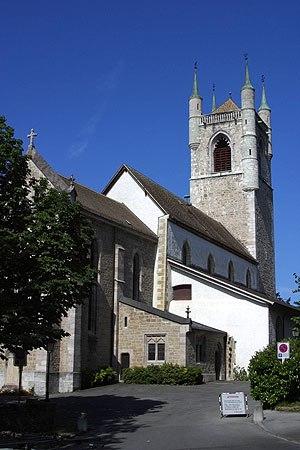
Cette liste présente les biens culturels d'importance nationale dans le canton de Vaud. Cette liste correspond à l'édition 2009 de l'Inventaire Suisse des biens culturels d'importance nationale pour le canton de Vaud. Il est trié par commune et inclus : 186 bâtiments séparés, 46 collections, 32 sites archéologiques et deux cas particuliers.
Vevey est une ville et une commune suisse du canton de Vaud située sur la rive nord du lac Léman. Sixième commune du canton par sa population, elle est le chef-lieu du district de la Riviera-Pays-d'Enhaut. Au 31 décembre 2018, la commune de Vevey compte 19 904 habitants.